Irish McCalla

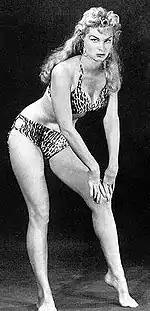
McCalla publicity still, costumed for her most famous role

McCalla recalled being discovered by a Nassour Studios representative while throwing a bamboo spear on a Malibu, California, beach, adding of her "Sheena" experience, "I couldn't act, but I could swing through the trees". Her 26-episode series aired in first-run syndication from 1955 to 1956.